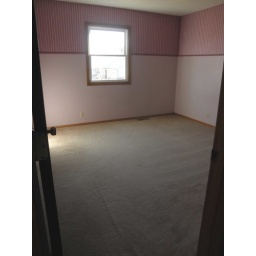
This is the second bedroom on the upper level. The new window looks out over the driveway.